Abdallah Wafy

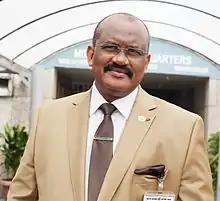

Abdallah Wafy (1955 – 16 December 2020) was a Nigerien civil servant and diplomat. He served as the United Nations Secretary-General's Deputy Special Representative for the Democratic Republic of the Congo of the United Nations Organization Stabilization Mission in the Democratic Republic of the Congo (MONUSCO) from 2013 to 2015. He was in command of the Rule of Law department. He was appointed to this position by United Nations Secretary-General Ban Ki-moon on 26 June 2013. He succeeded Leila Zerrougui from Algeria and was succeeded in 2015 by David Gressly.